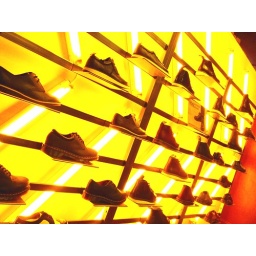
A glowing wall of shoes at the Doc Martens store in downtown Seattle.